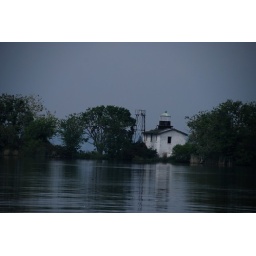
this is a old house on the Susquehanna river near the sand Islands in Havre de Grace Maryland